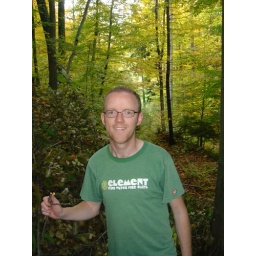
...or so my shirt says... this is in the forest just behind the house